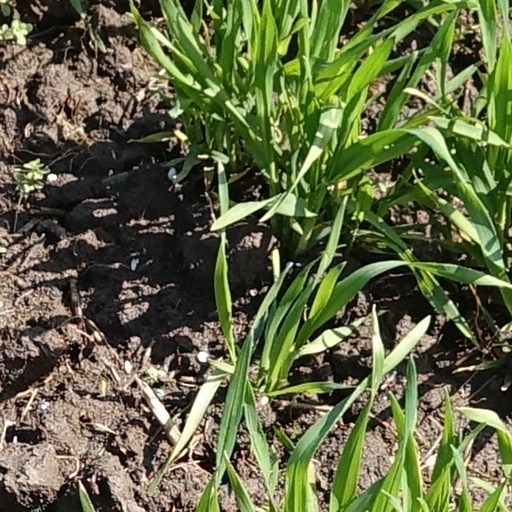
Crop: wheat